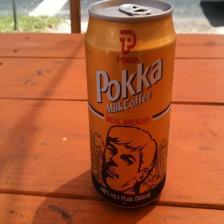
Label: cans